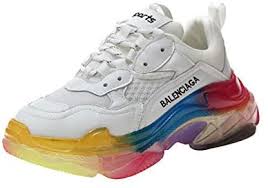
Waste category: shoes